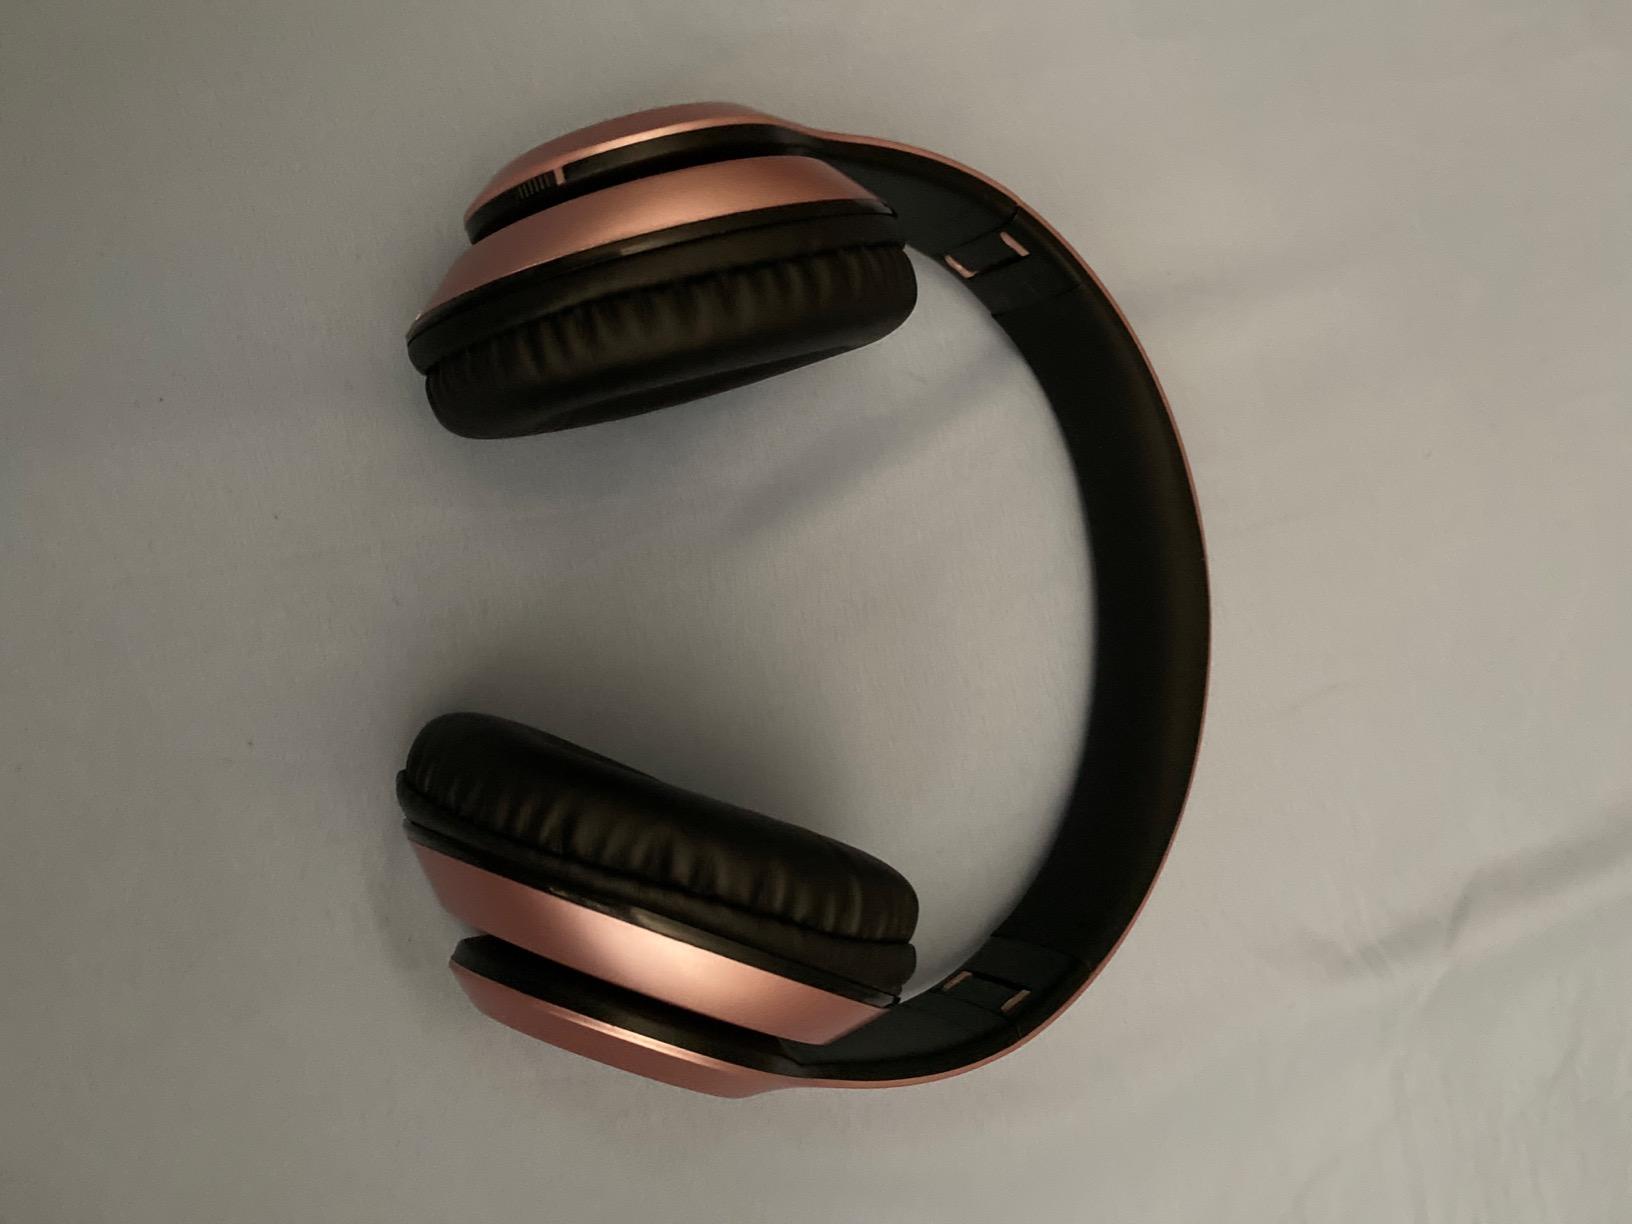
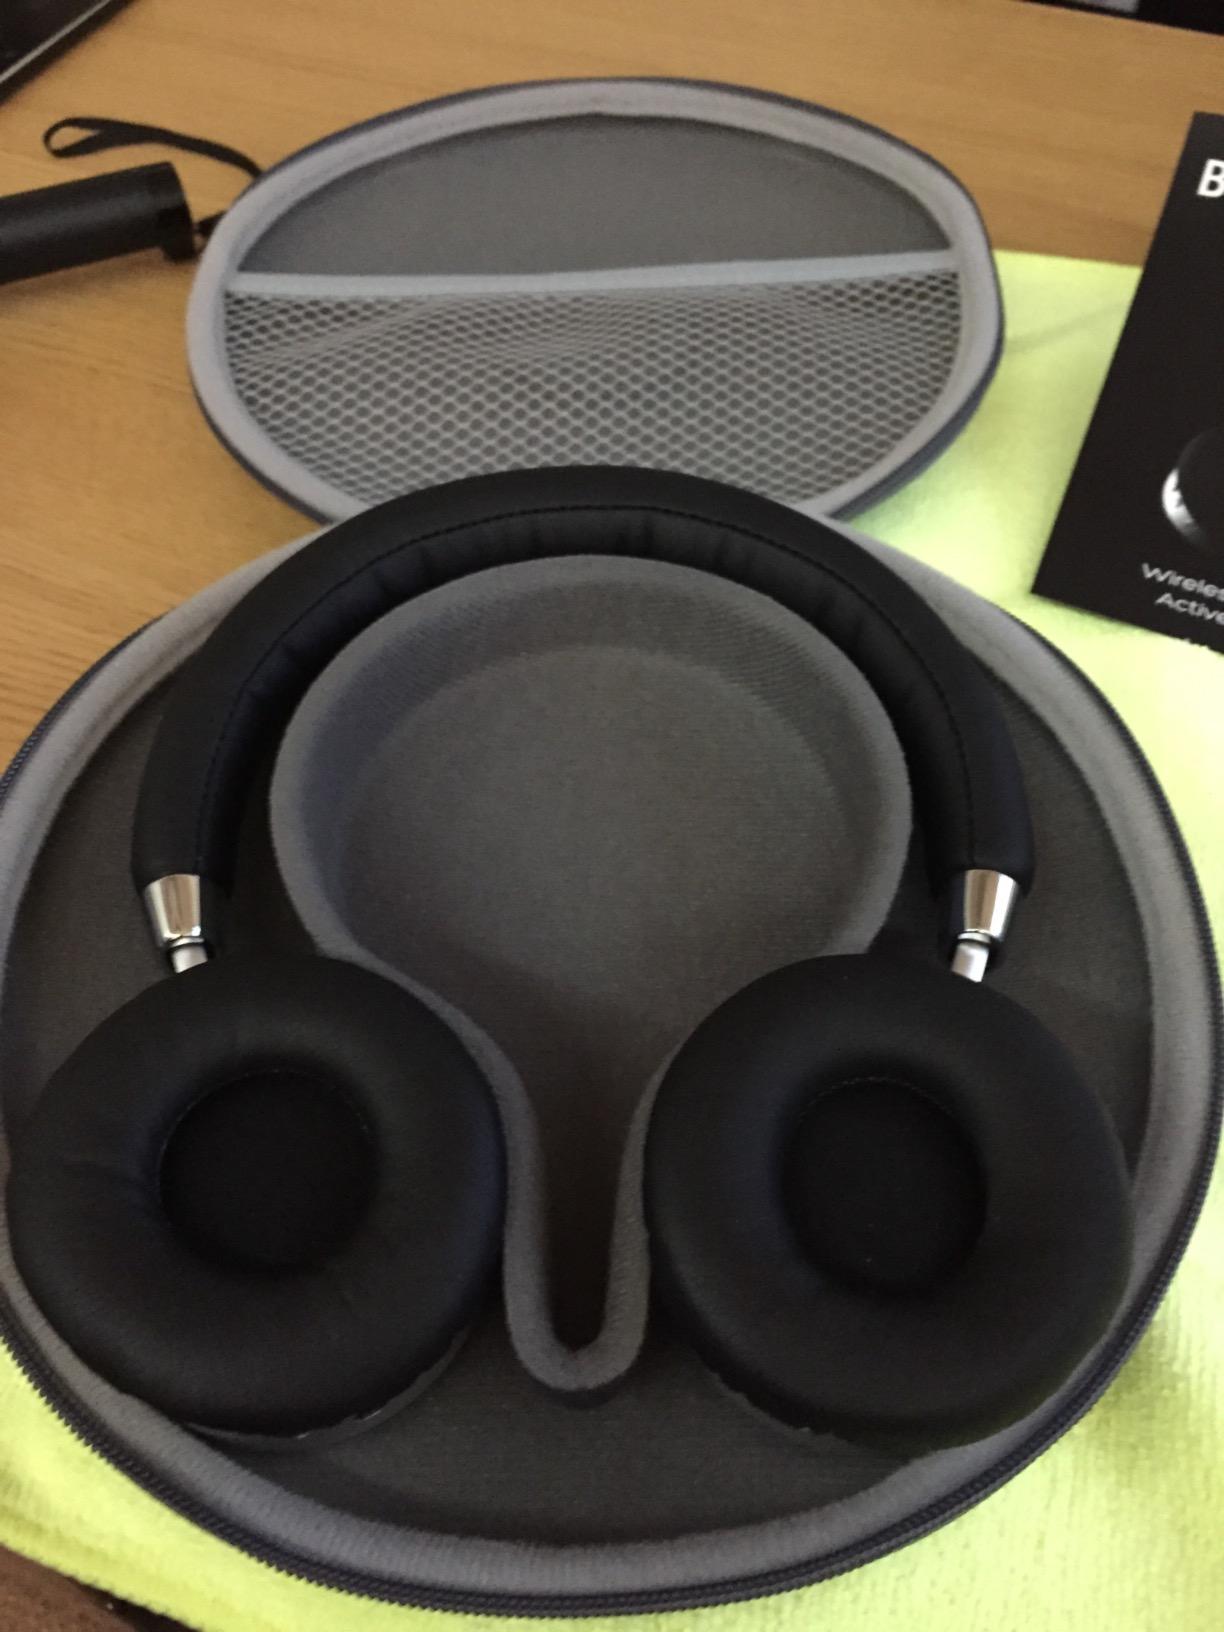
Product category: headphones
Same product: no